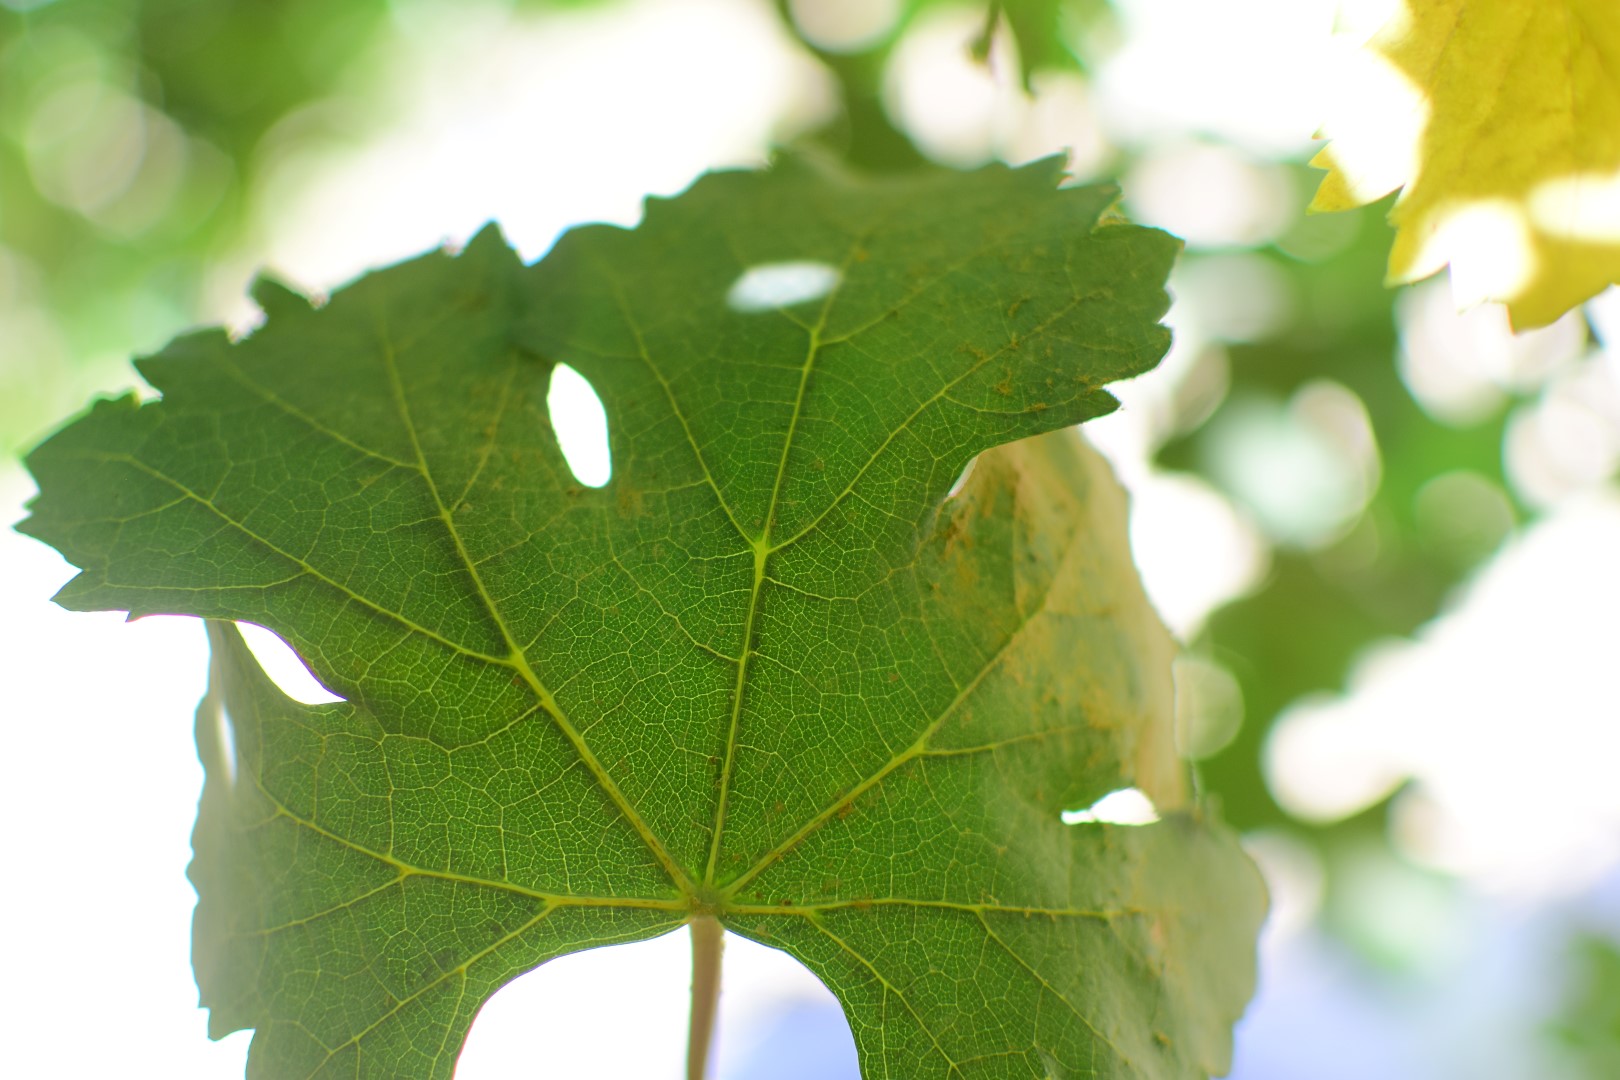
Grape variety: Halawani